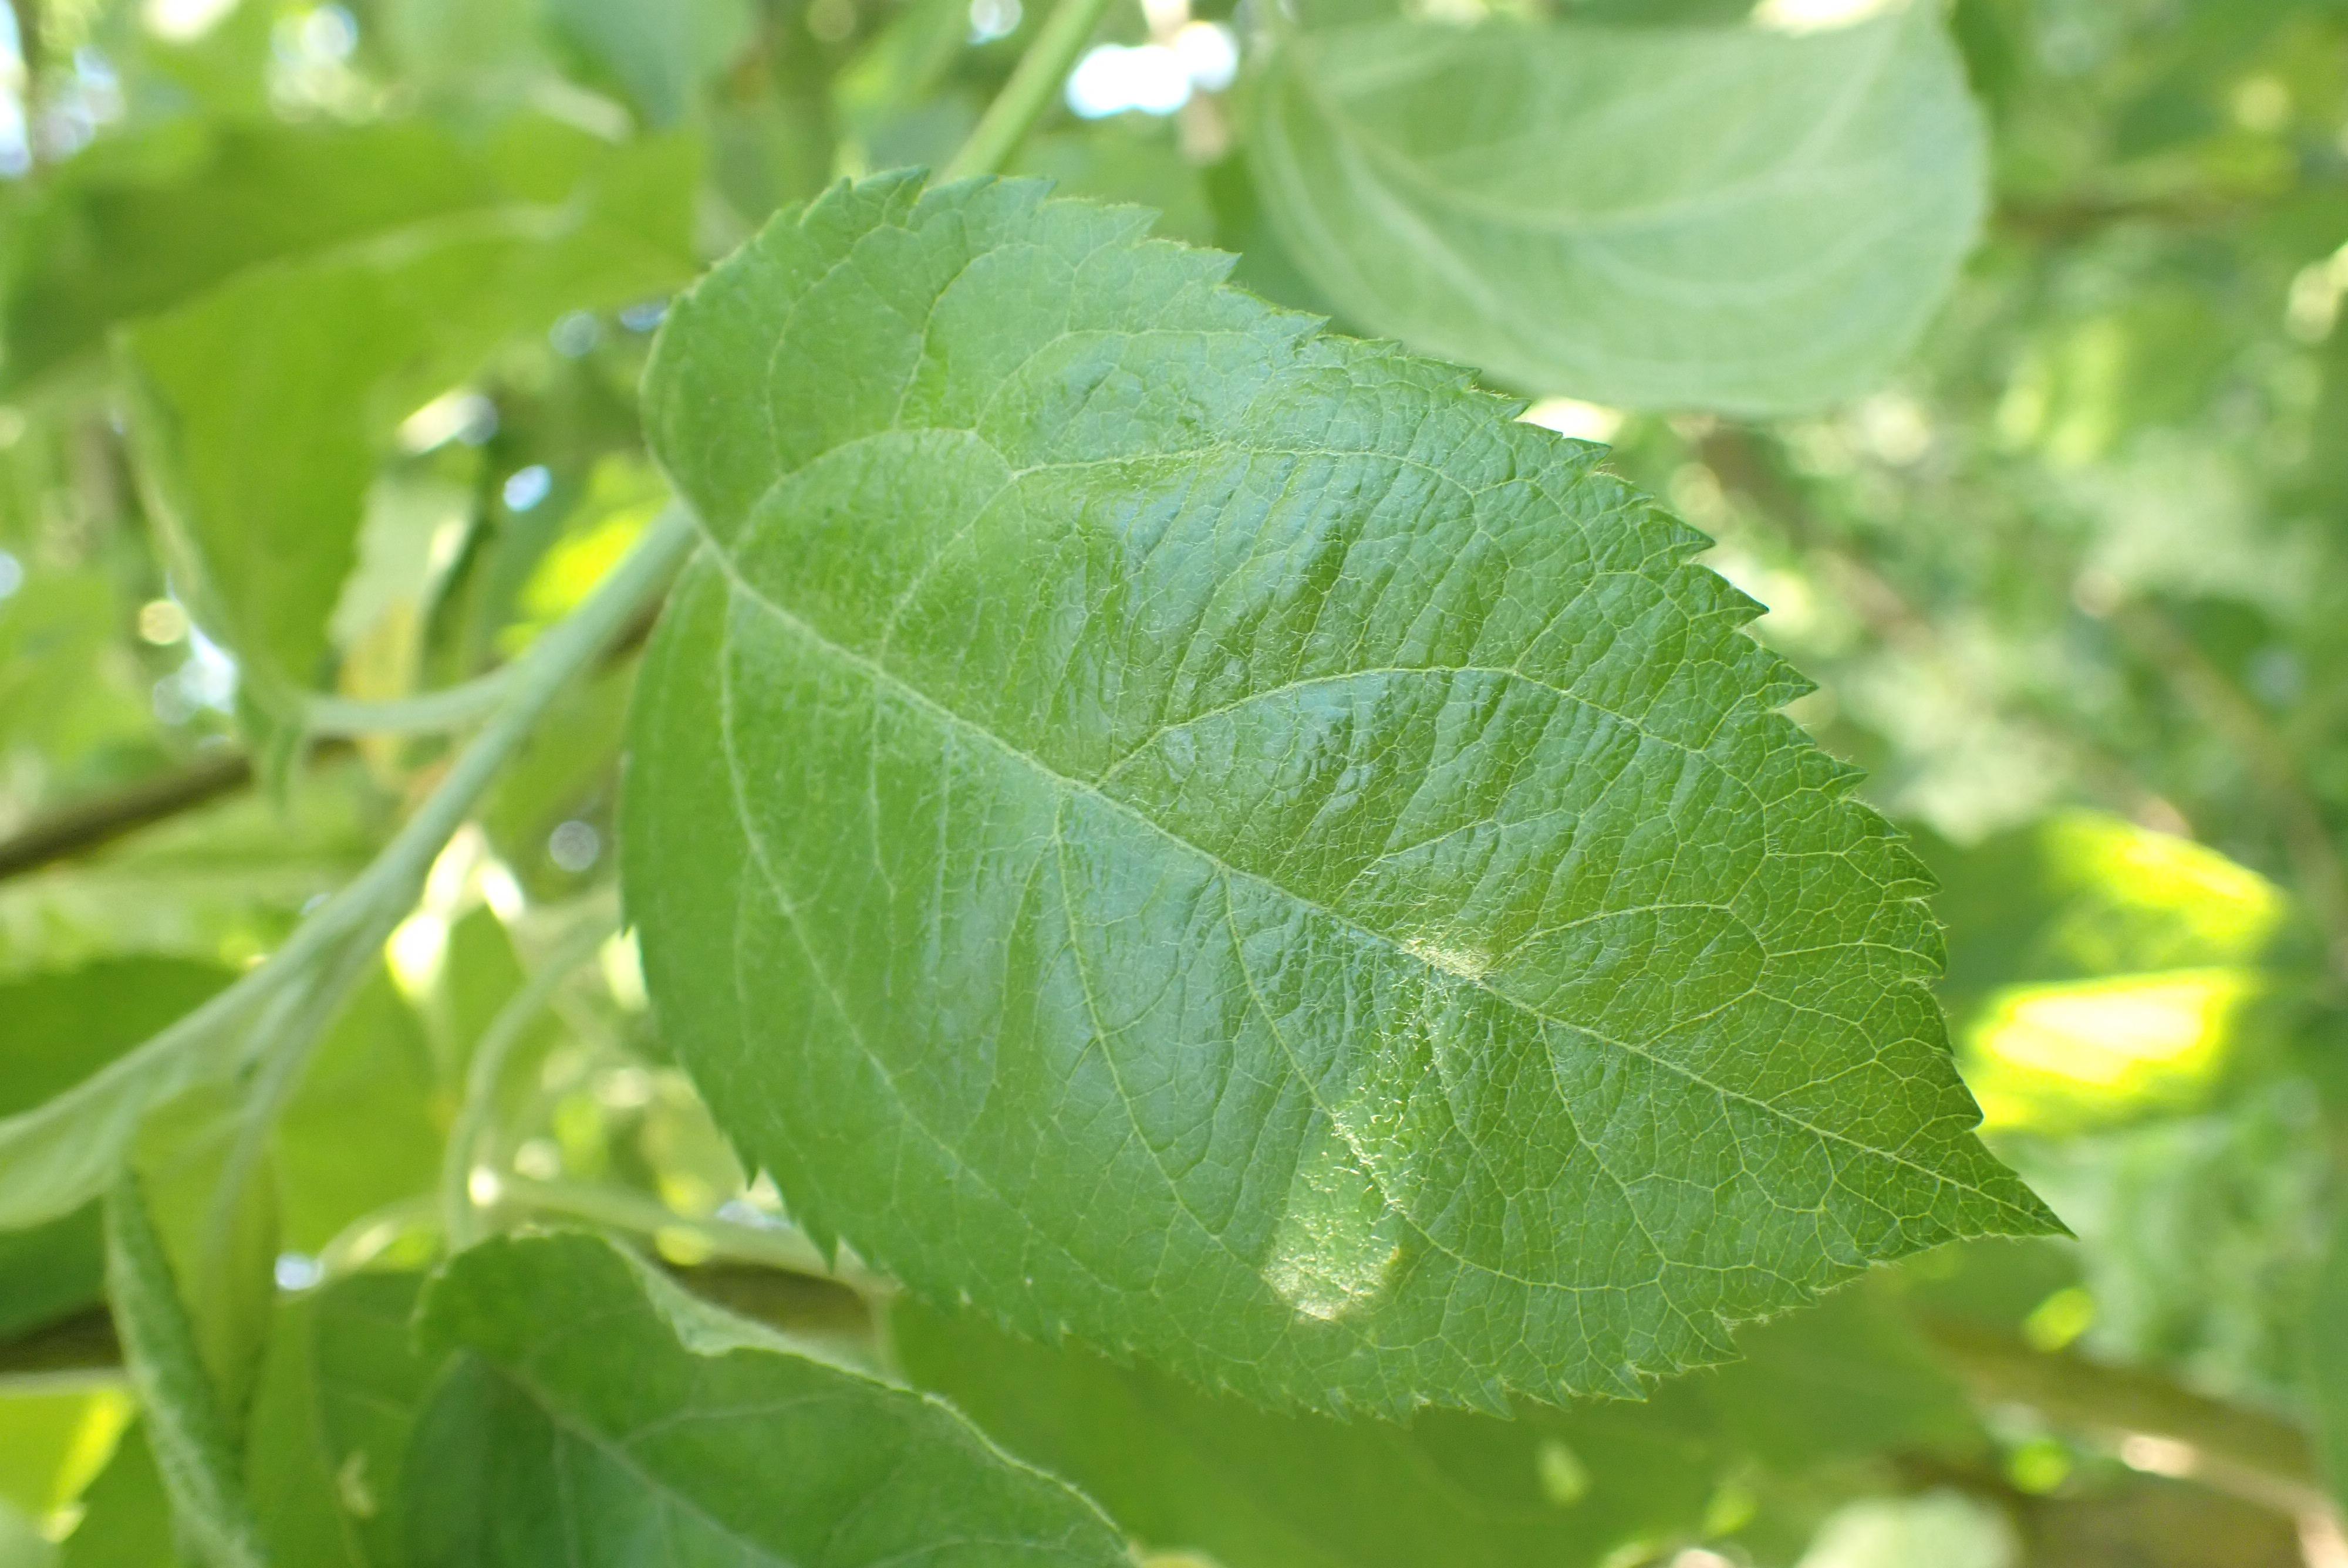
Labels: healthy